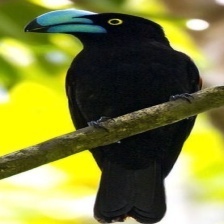
Species: HELMET VANGA
Scientific name: EURYCEROS PREVOSTII